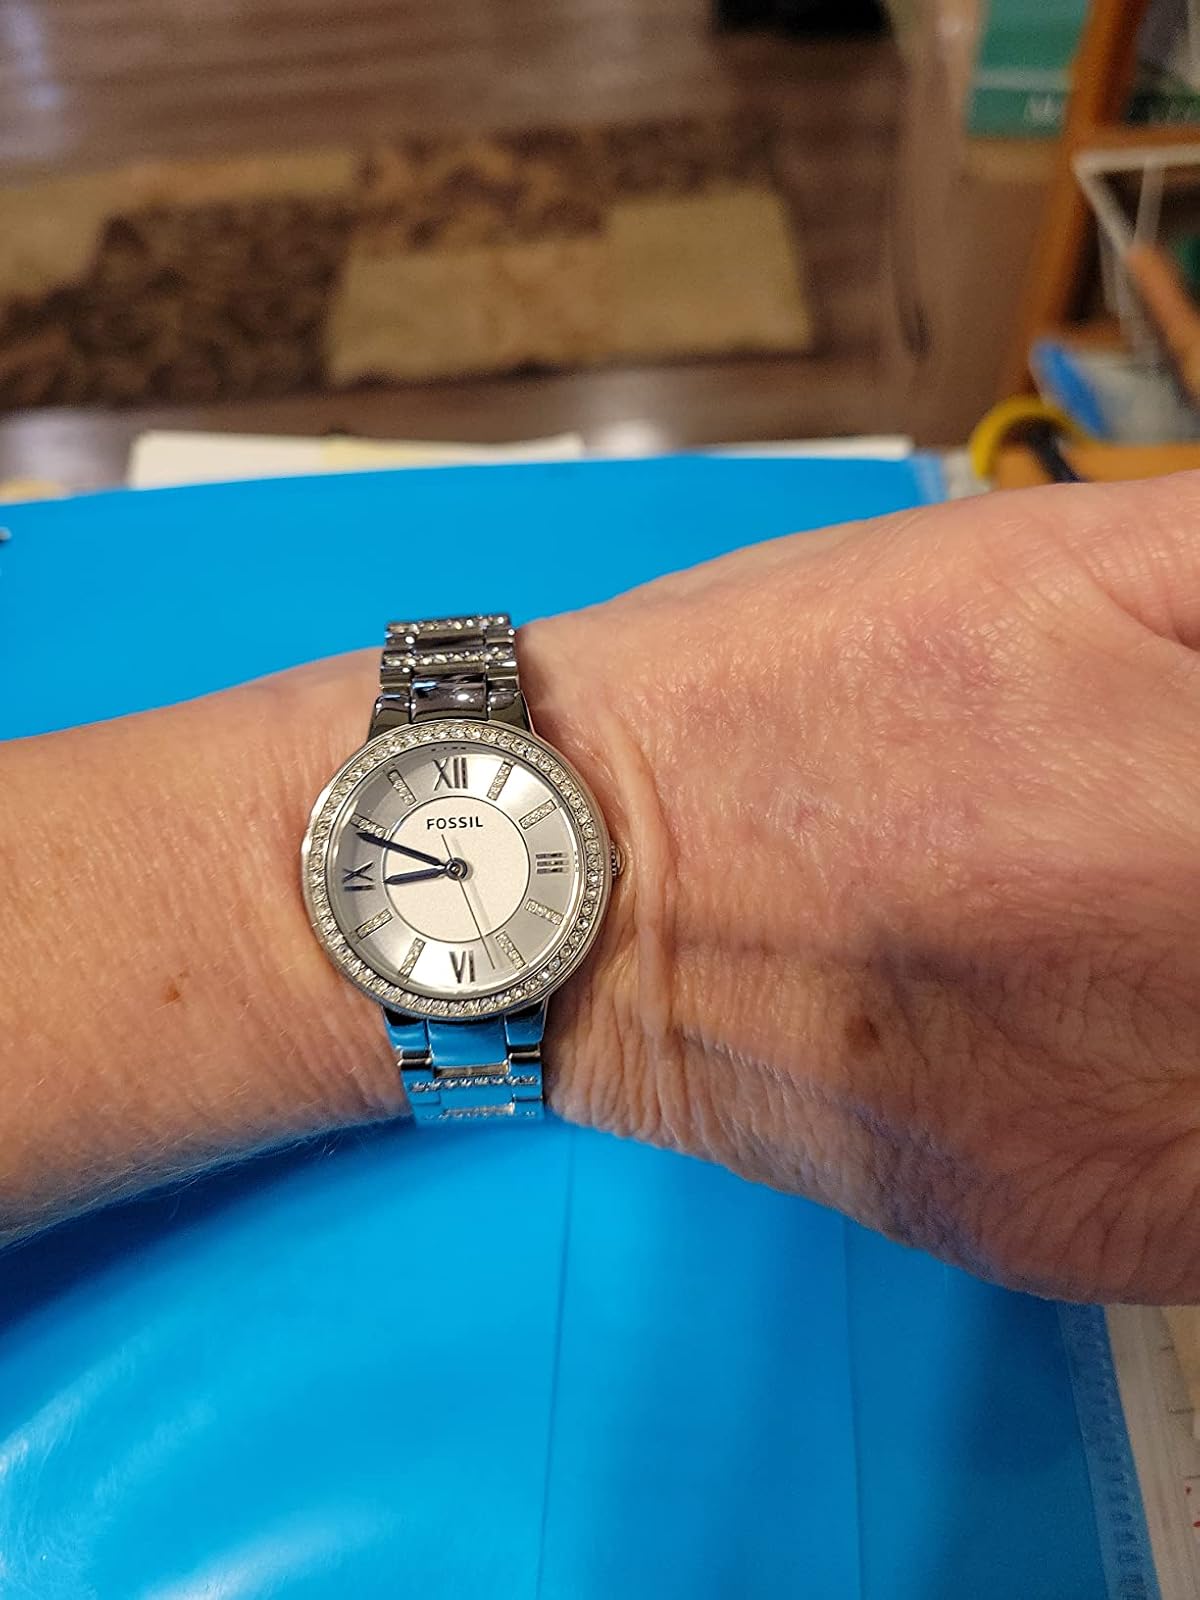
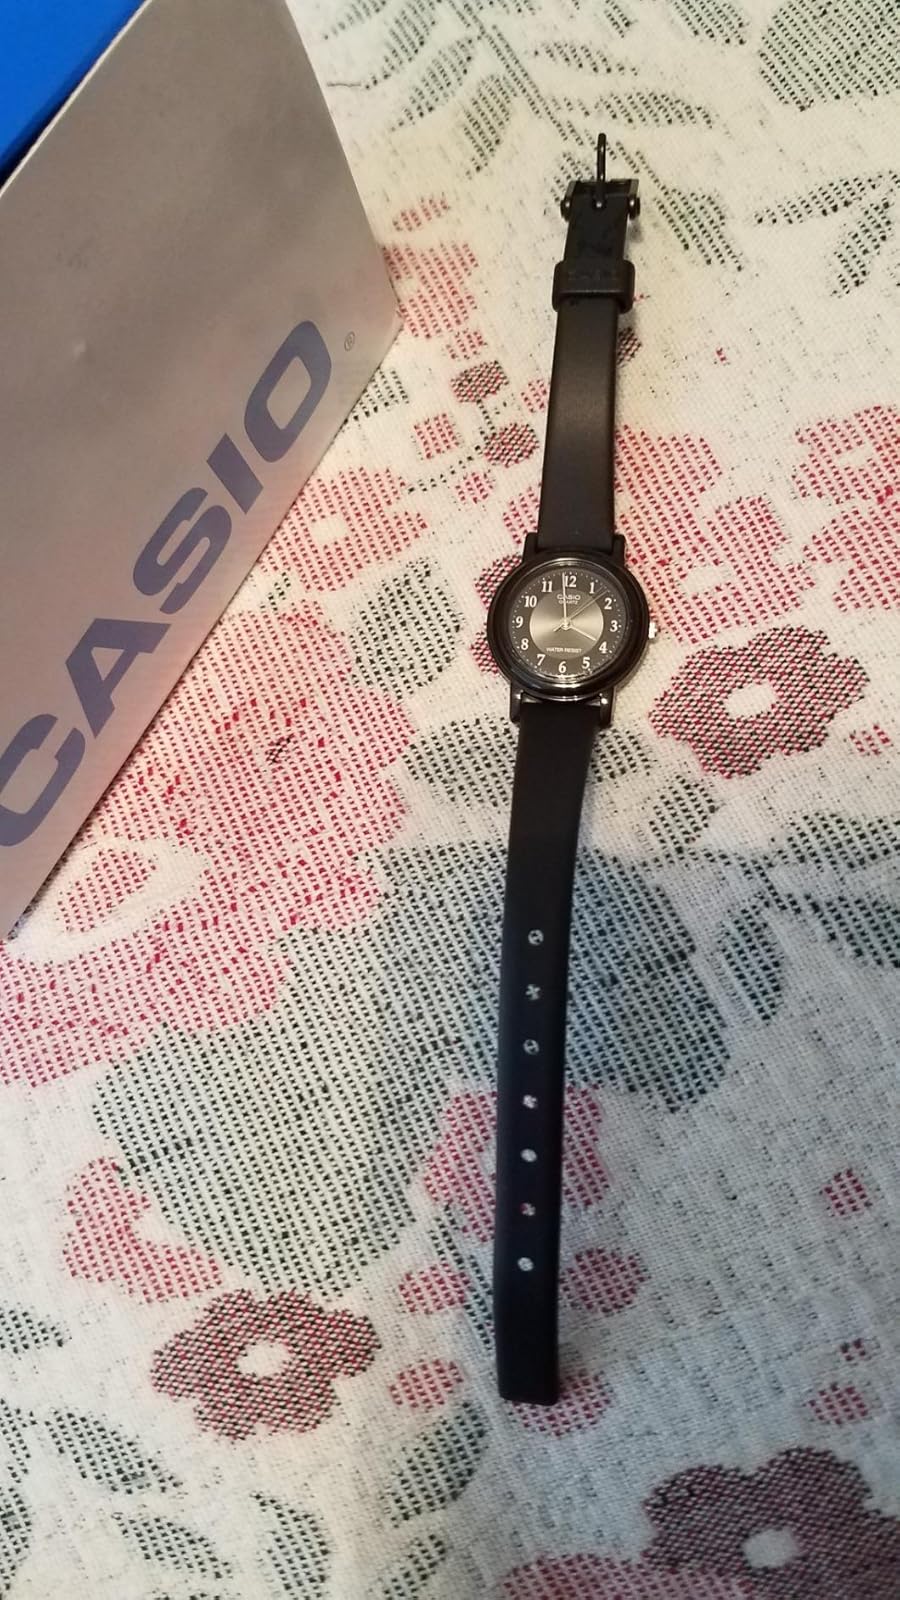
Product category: accessories_watch
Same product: no